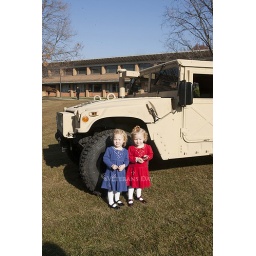
Two little girls in red and white dresses pose in front of a Humvee, with a wheel as large as they are.